Heather O'Rourke

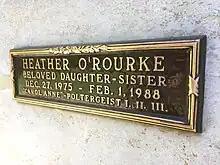

On January 31, 1988, O'Rourke began exhibiting flu-like symptoms. The following morning, she collapsed in her home, and was rushed to Community Hospital in El Cajon. En route, she suffered cardiac arrest, but paramedics were able to restart her heart at 9:25a.m. She was subsequently flown to the Children's Hospital of San Diego, where it was discovered she had intestinal stenosis and went into emergency surgery. She survived the surgery, but suffered another cardiac arrest while in the recovery room. Doctors performed CPR for over 30 minutes, but O'Rourke was pronounced dead at 2:43 that afternoon. O'Rourke's cause of death was ruled congenital stenosis of the intestine complicated by septic shock.